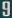
Number: 9